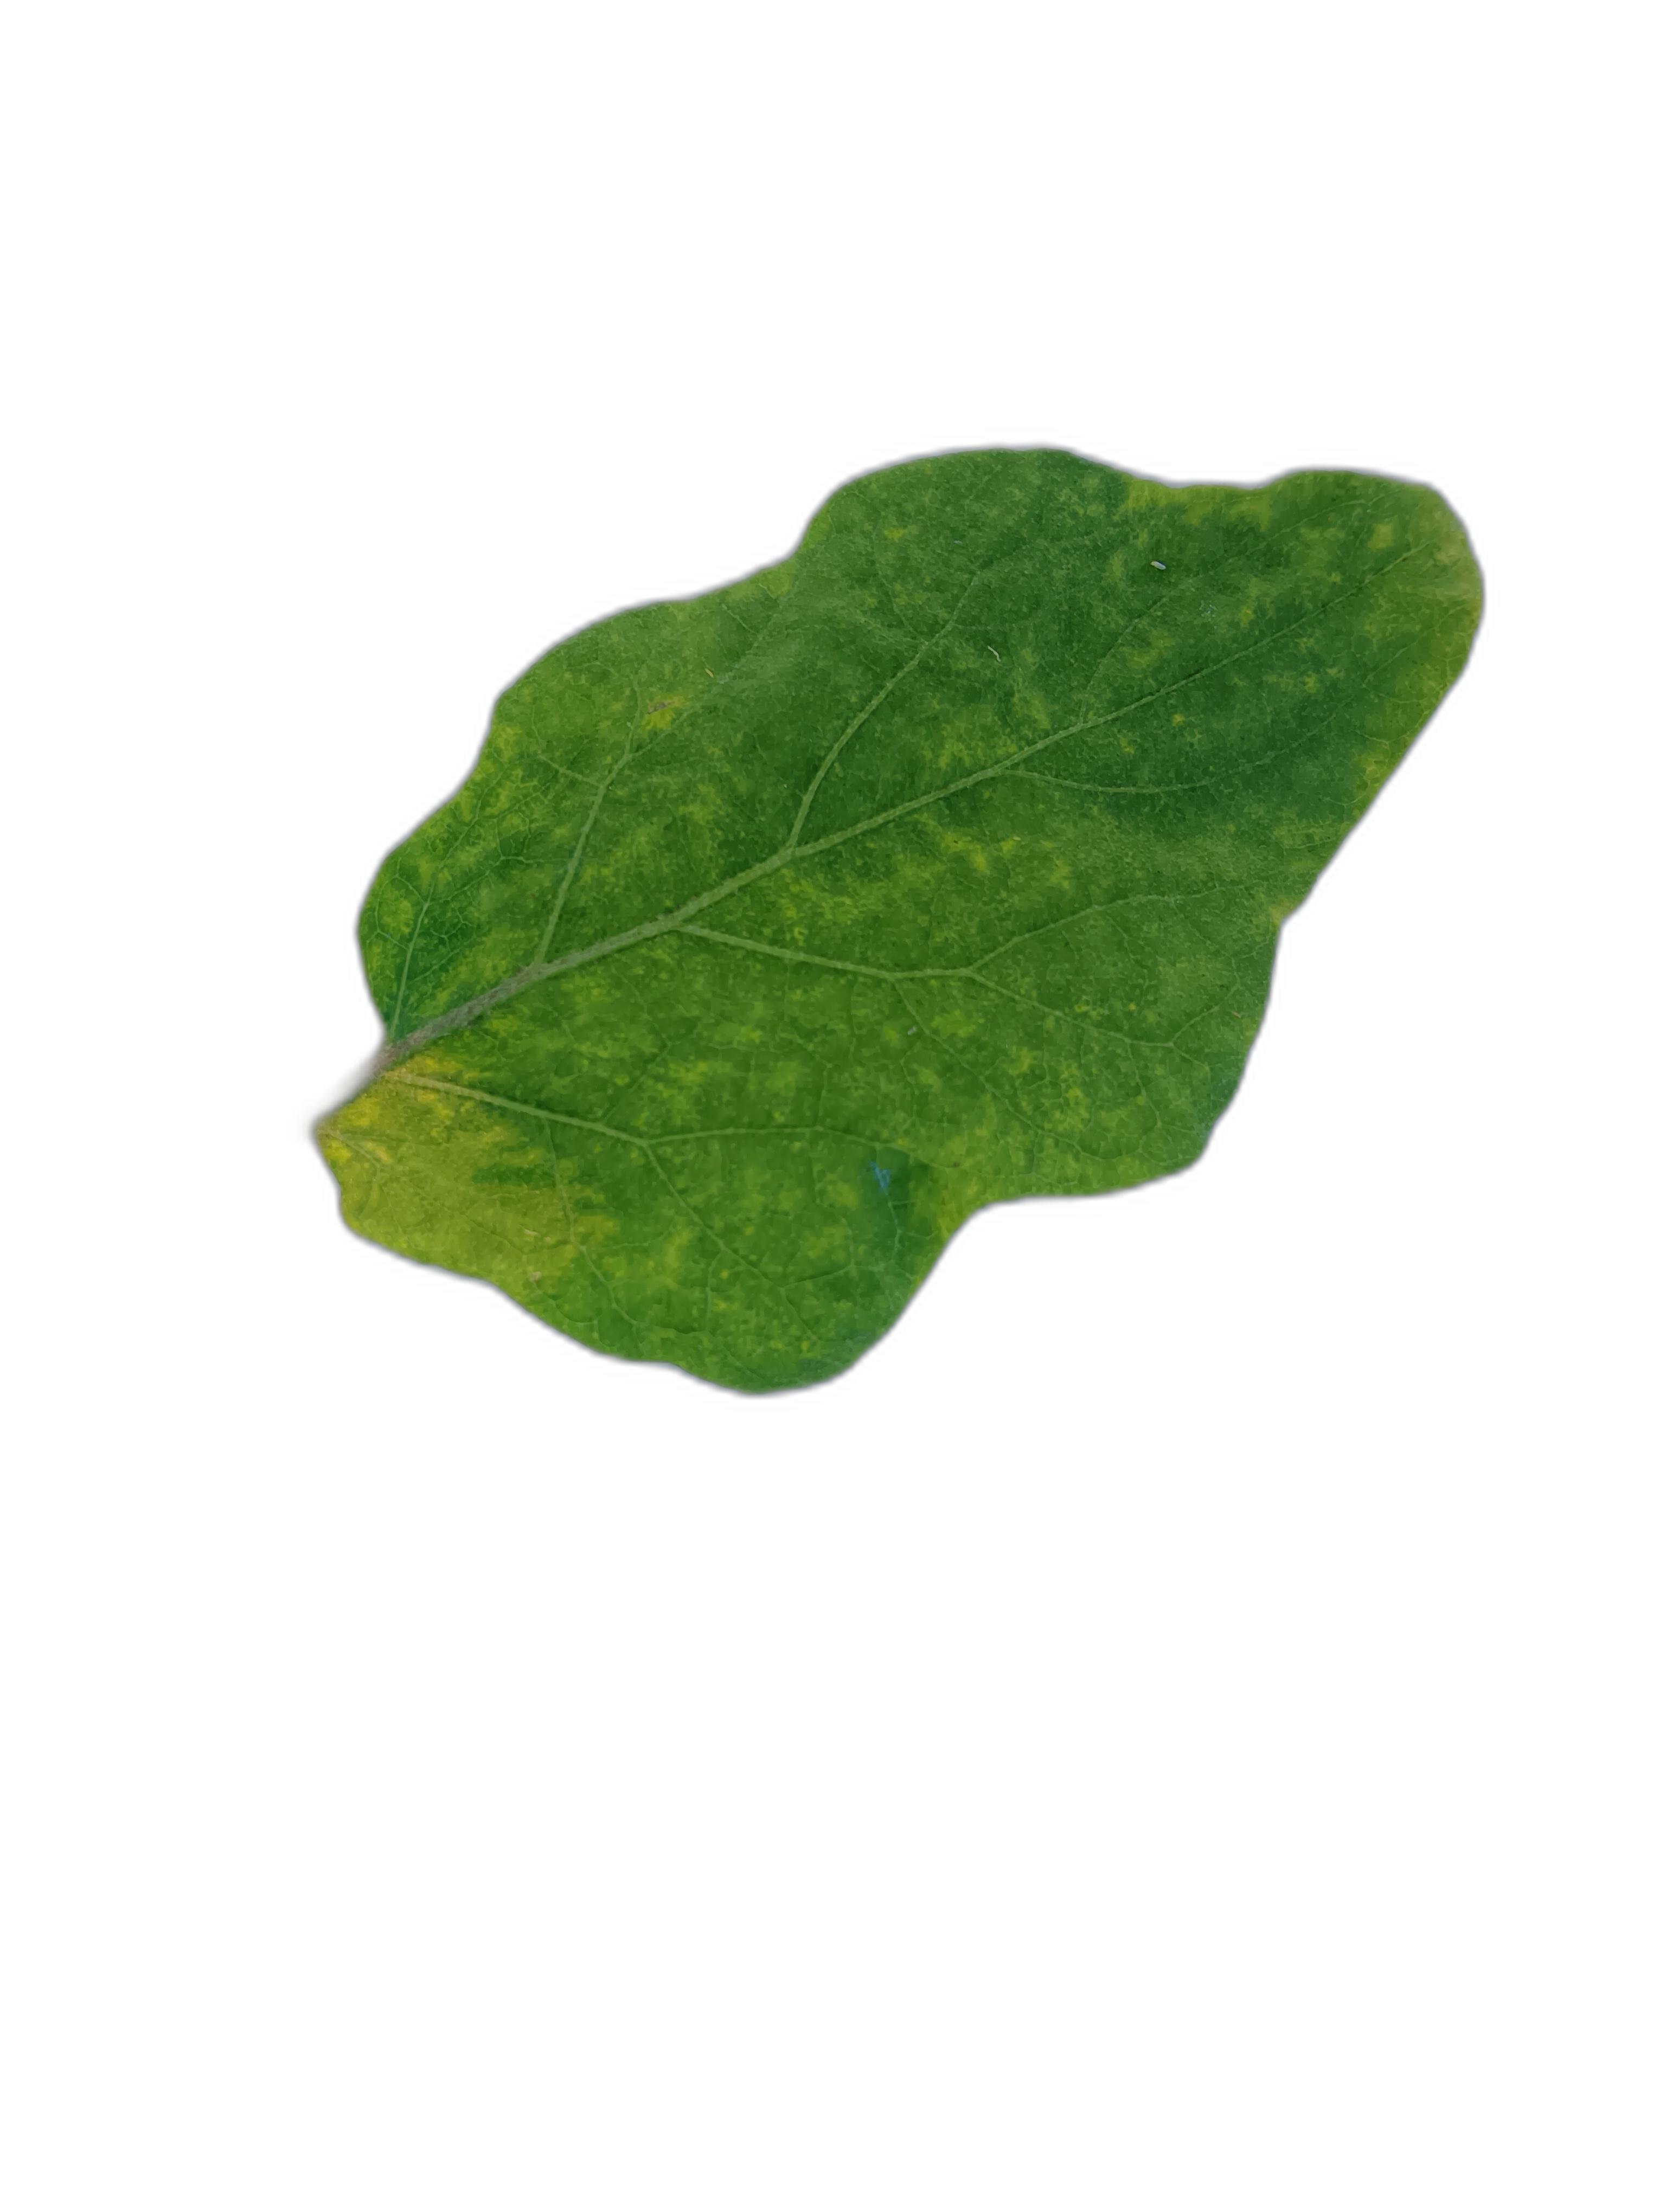
Label: Mosaic Virus Disease